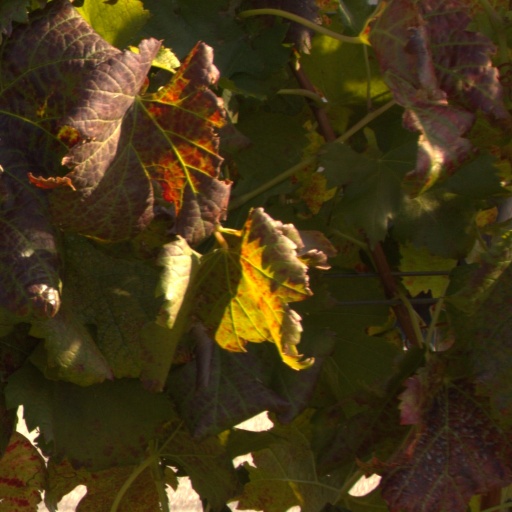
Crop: grape